No. 605 Squadron RAuxAF

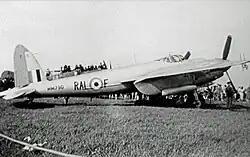
De Havilland Mosquito NF.30 of 605 Squadron in 1948

Hawker Hurricanes began to arrive a few weeks before the outbreak of the Second World War, and the squadron took up its war station at RAF Tangmere with a mixture of six Hurricanes and ten Gladiators, completing re-equipment during October 1939. In February 1940 the squadron moved to Scotland, but returned south in May to fly patrols over northern France for a week before moving back to Scotland at RAF Drem. It again moved south again in September for the closing stages of the Battle of Britain. It then continued to operate from bases in the south, carrying out escort duties and fighter sweeps until posted overseas.